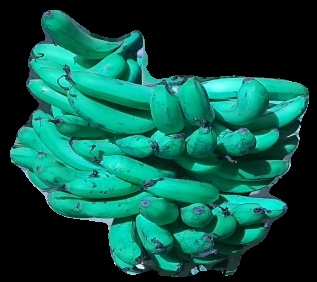
Variety: pachbale
Grade: grade3